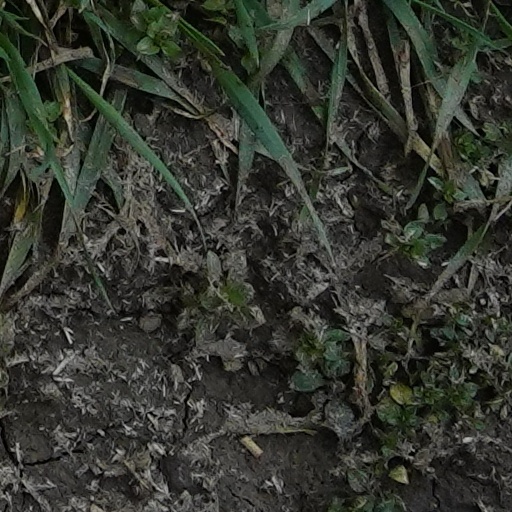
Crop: wheat